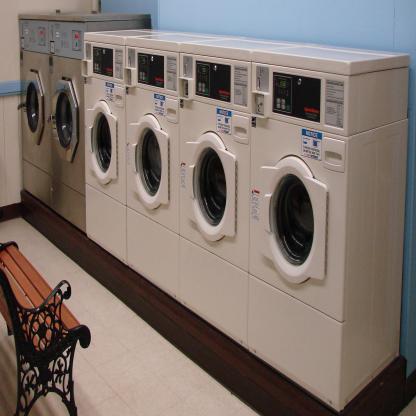
Scene: Indoor